Sanctions during the Venezuelan crisis

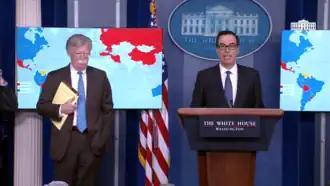
U.S. National Security Advisor John R. Bolton and Treasury Secretary Steven Mnuchin announce PDVSA sanctions

The U.S. Treasury Department sanctioned seven individuals for their involvement in the disputed January 2020 Venezuelan National Assembly Delegated Committee election that resulted in two claims for the Presidency of the National Assembly: one by legislator Luis Parra, later supported by Maduro, and one by the incumbent Juan Guaidó. Those sanctioned in addition to Parra included Franklyn Duarte and José Brito.